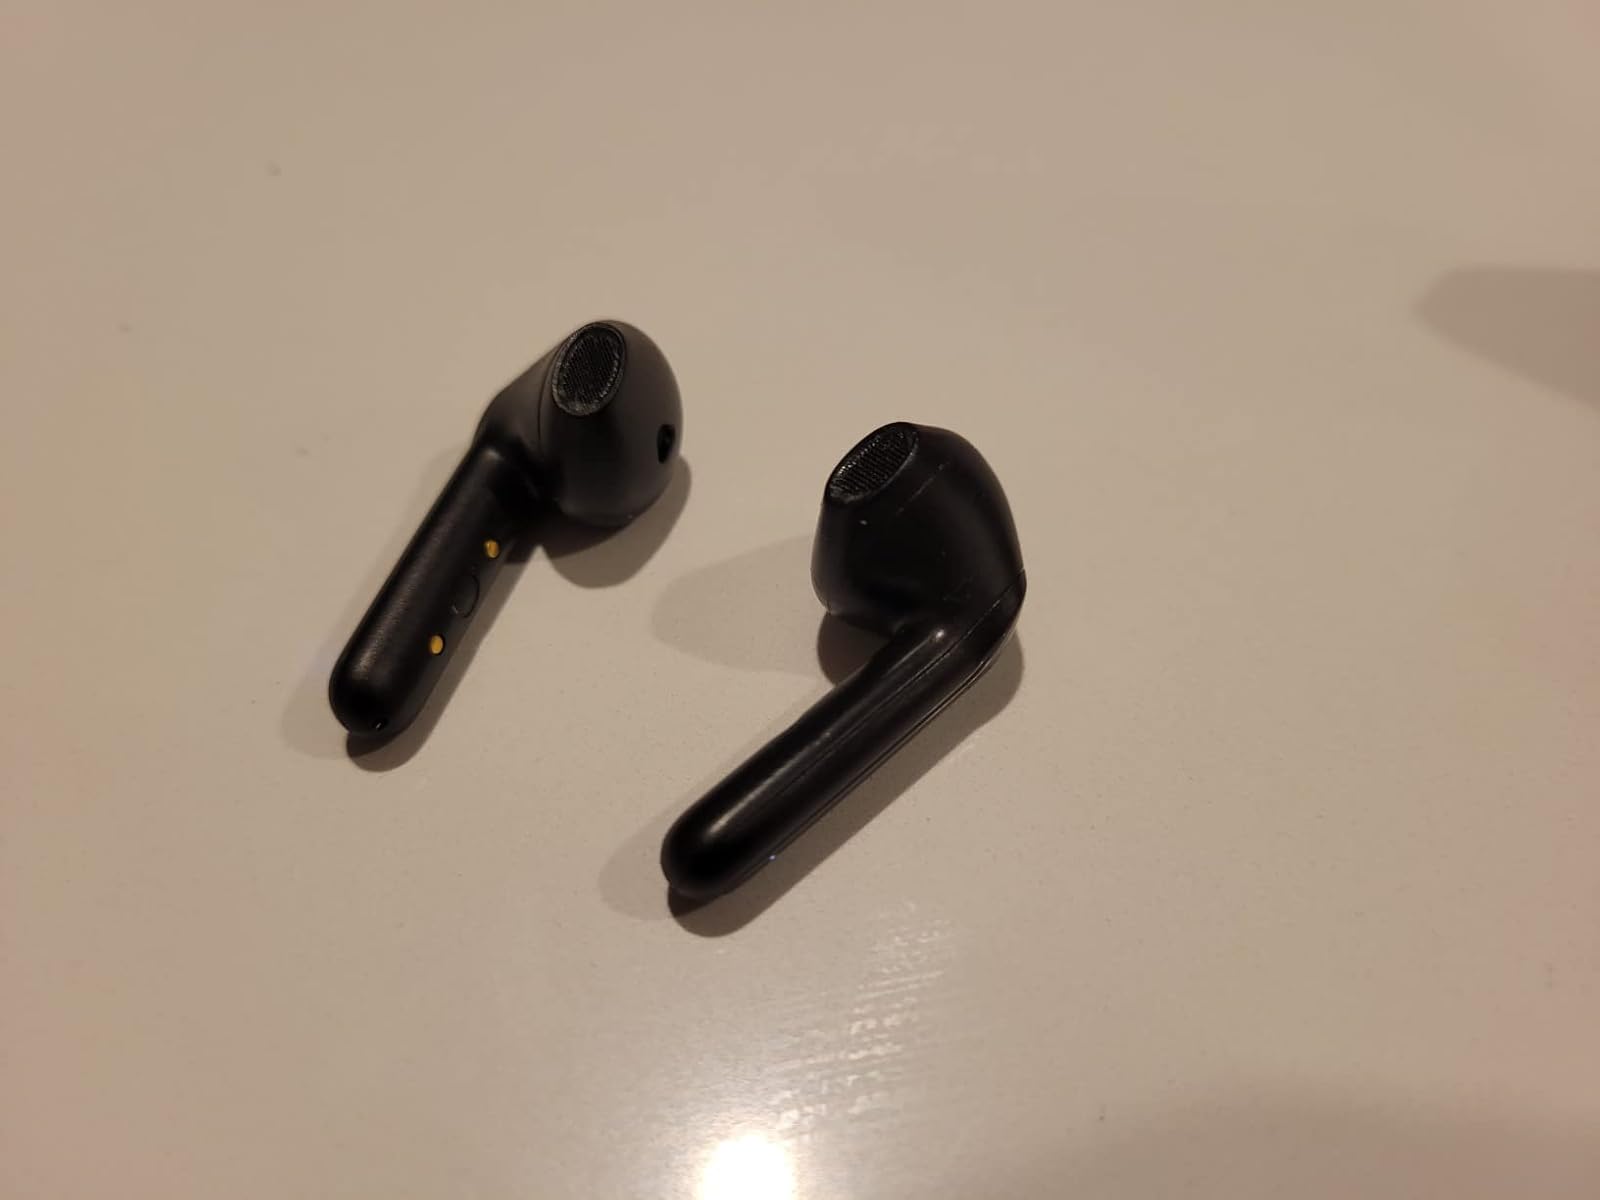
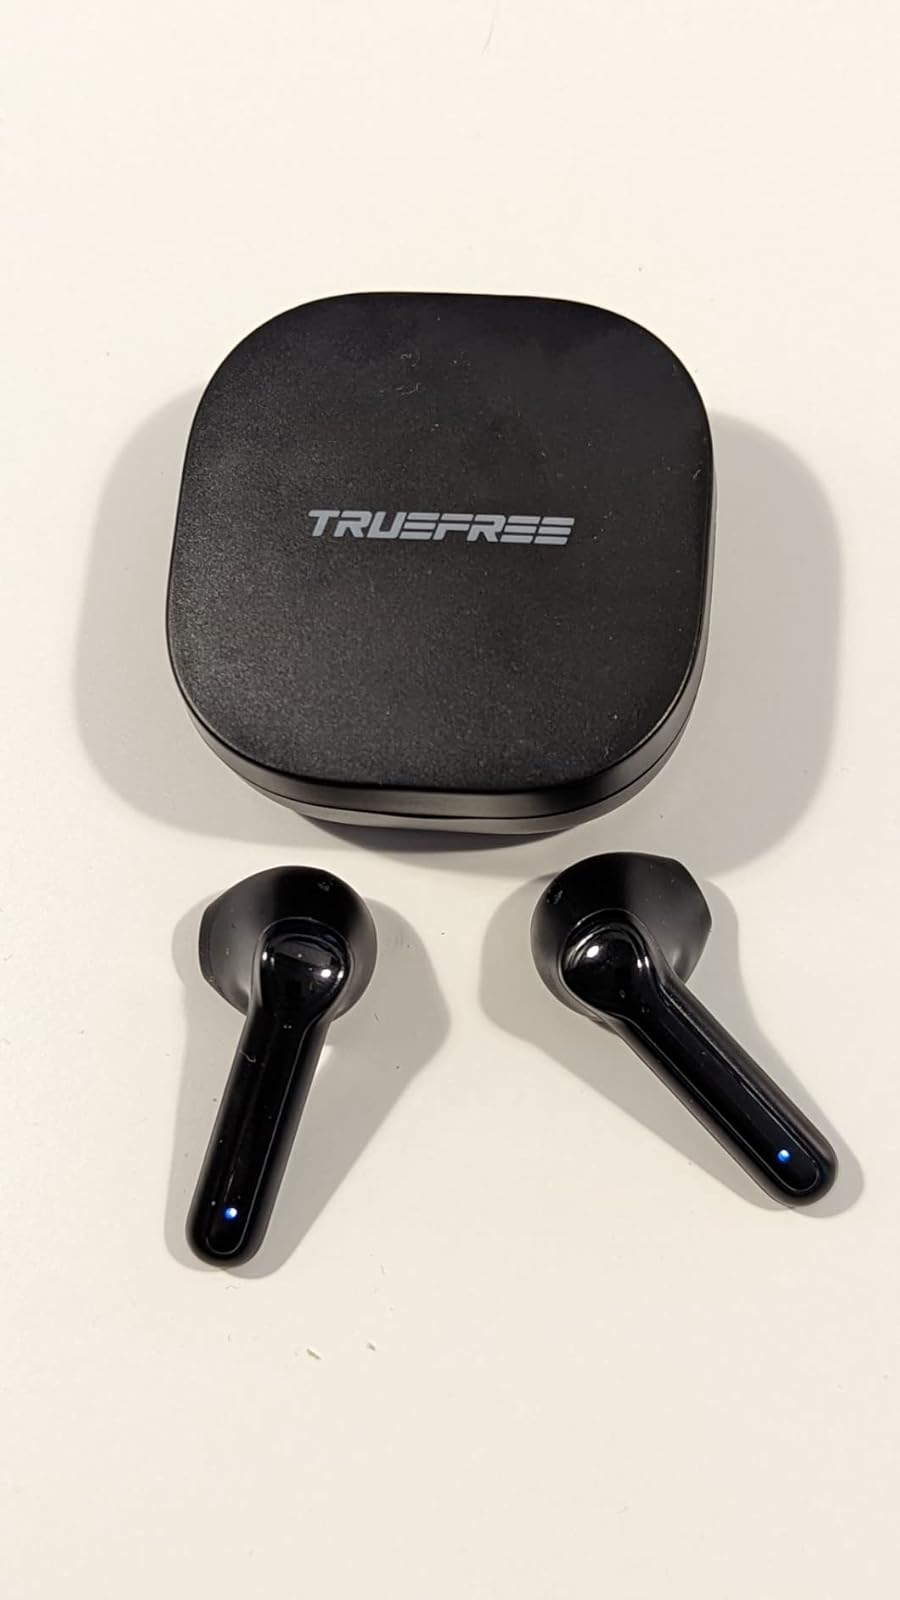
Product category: earbuds
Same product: yes